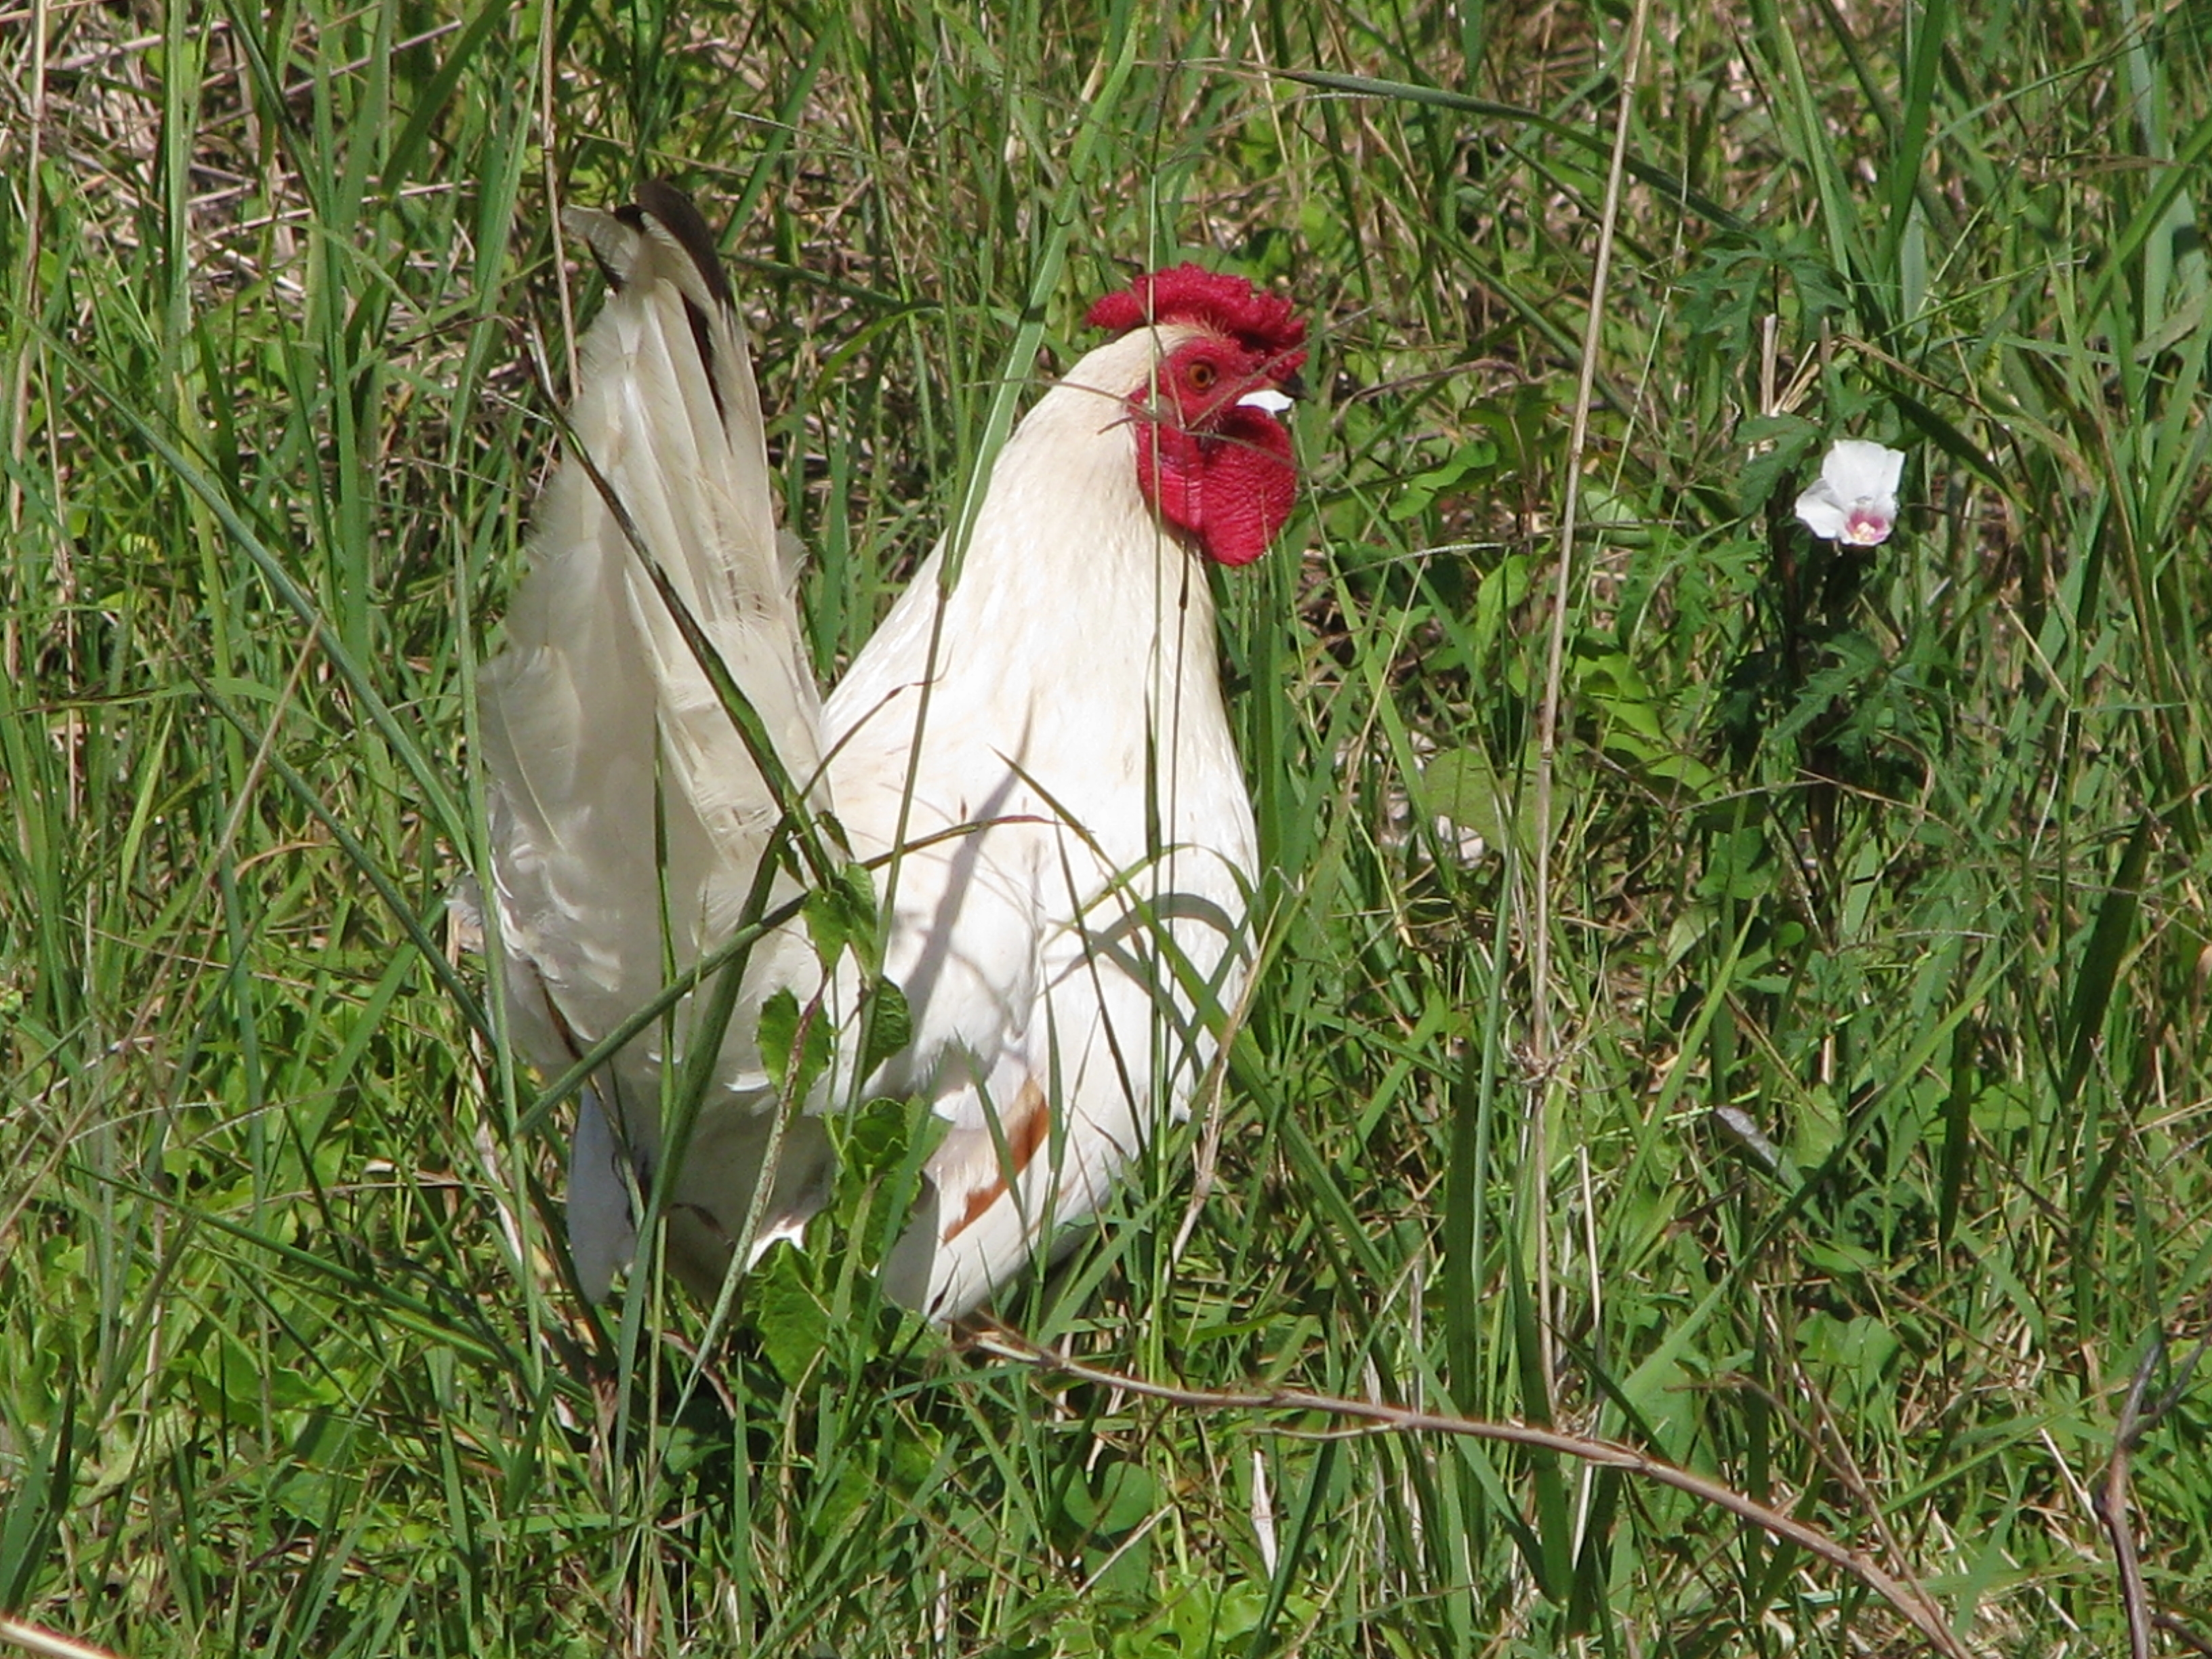
Aguadilla, puerto rico, rooster, chicken, bird, fowl, galliformes, beak, grass, poultry, livestock, grass family, comb, phasianidae, plant community, plant, pasture, meadow